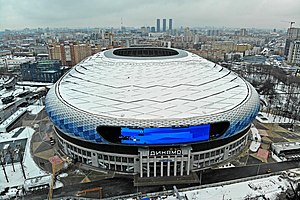
VTB Arena
VTB Arena i december 2018
VTB Arena er et sportskompleks bestående af et fodboldstadion og en multifunktionsarena beliggende i Moskva, Rusland. Arenaen er hjemmebane for fodboldklubben FK Dynamo Moskva og ishockeyklubben HK Dynamo Moskva.